The staff ate it later

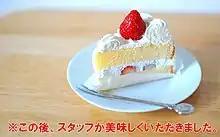
"The staff ate it later" as shown on screen.

"The staff ate it later" is a caption shown on screen when food appears on a Japanese TV program. This indicates that the dish or ingredients were eaten and not thrown away; however, some question the authenticity of this statement, and others believe this caption lowers the quality of TV programs.